Brandon Bryant (whistleblower)

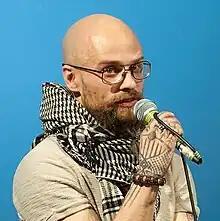
Brandon Bryant speaking at the Disruption Network Lab in 2022

Brandon Wayne Bryant (born November 18, 1985, in Missoula, Montana) is an American whistleblower. From 2006 to 2011 he was a camera operator ("sensor operator") of unmanned drones of the United States Air Force. His job was targeted killing.